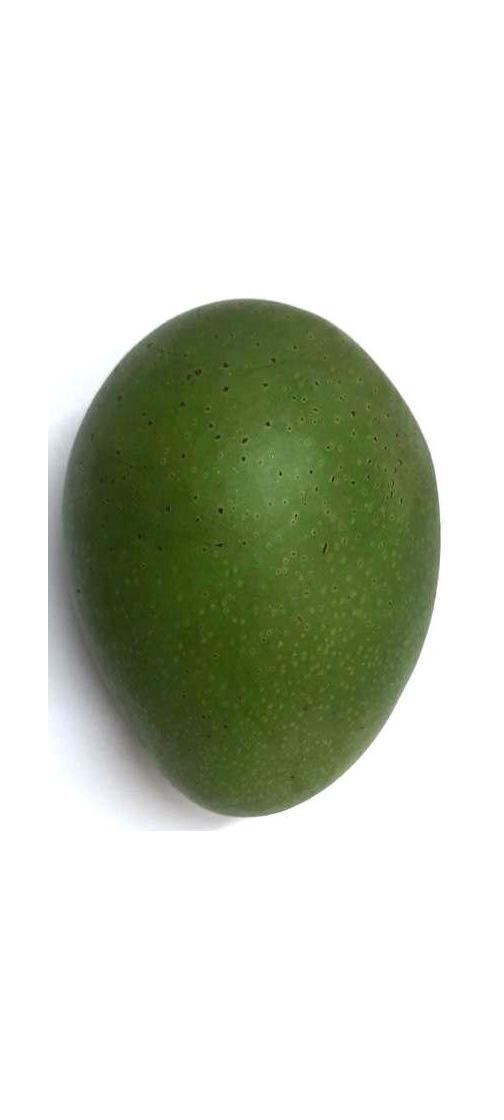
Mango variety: Ashshina Zhinuk